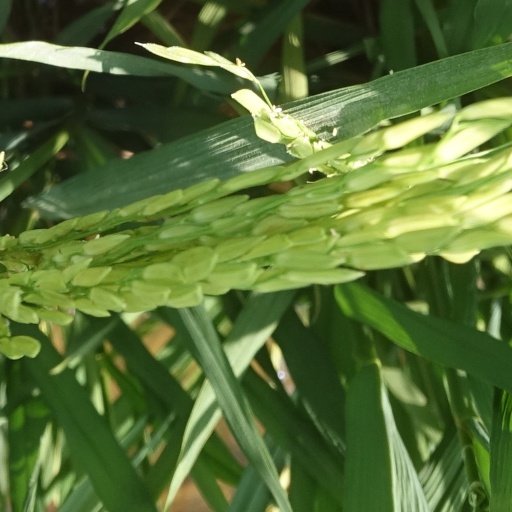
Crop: rice